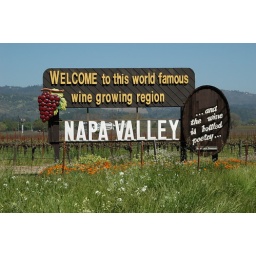
we parked our car in front of this sign and had lunch. we ate lechon kawali/adobo/sisig/pancit. lol.